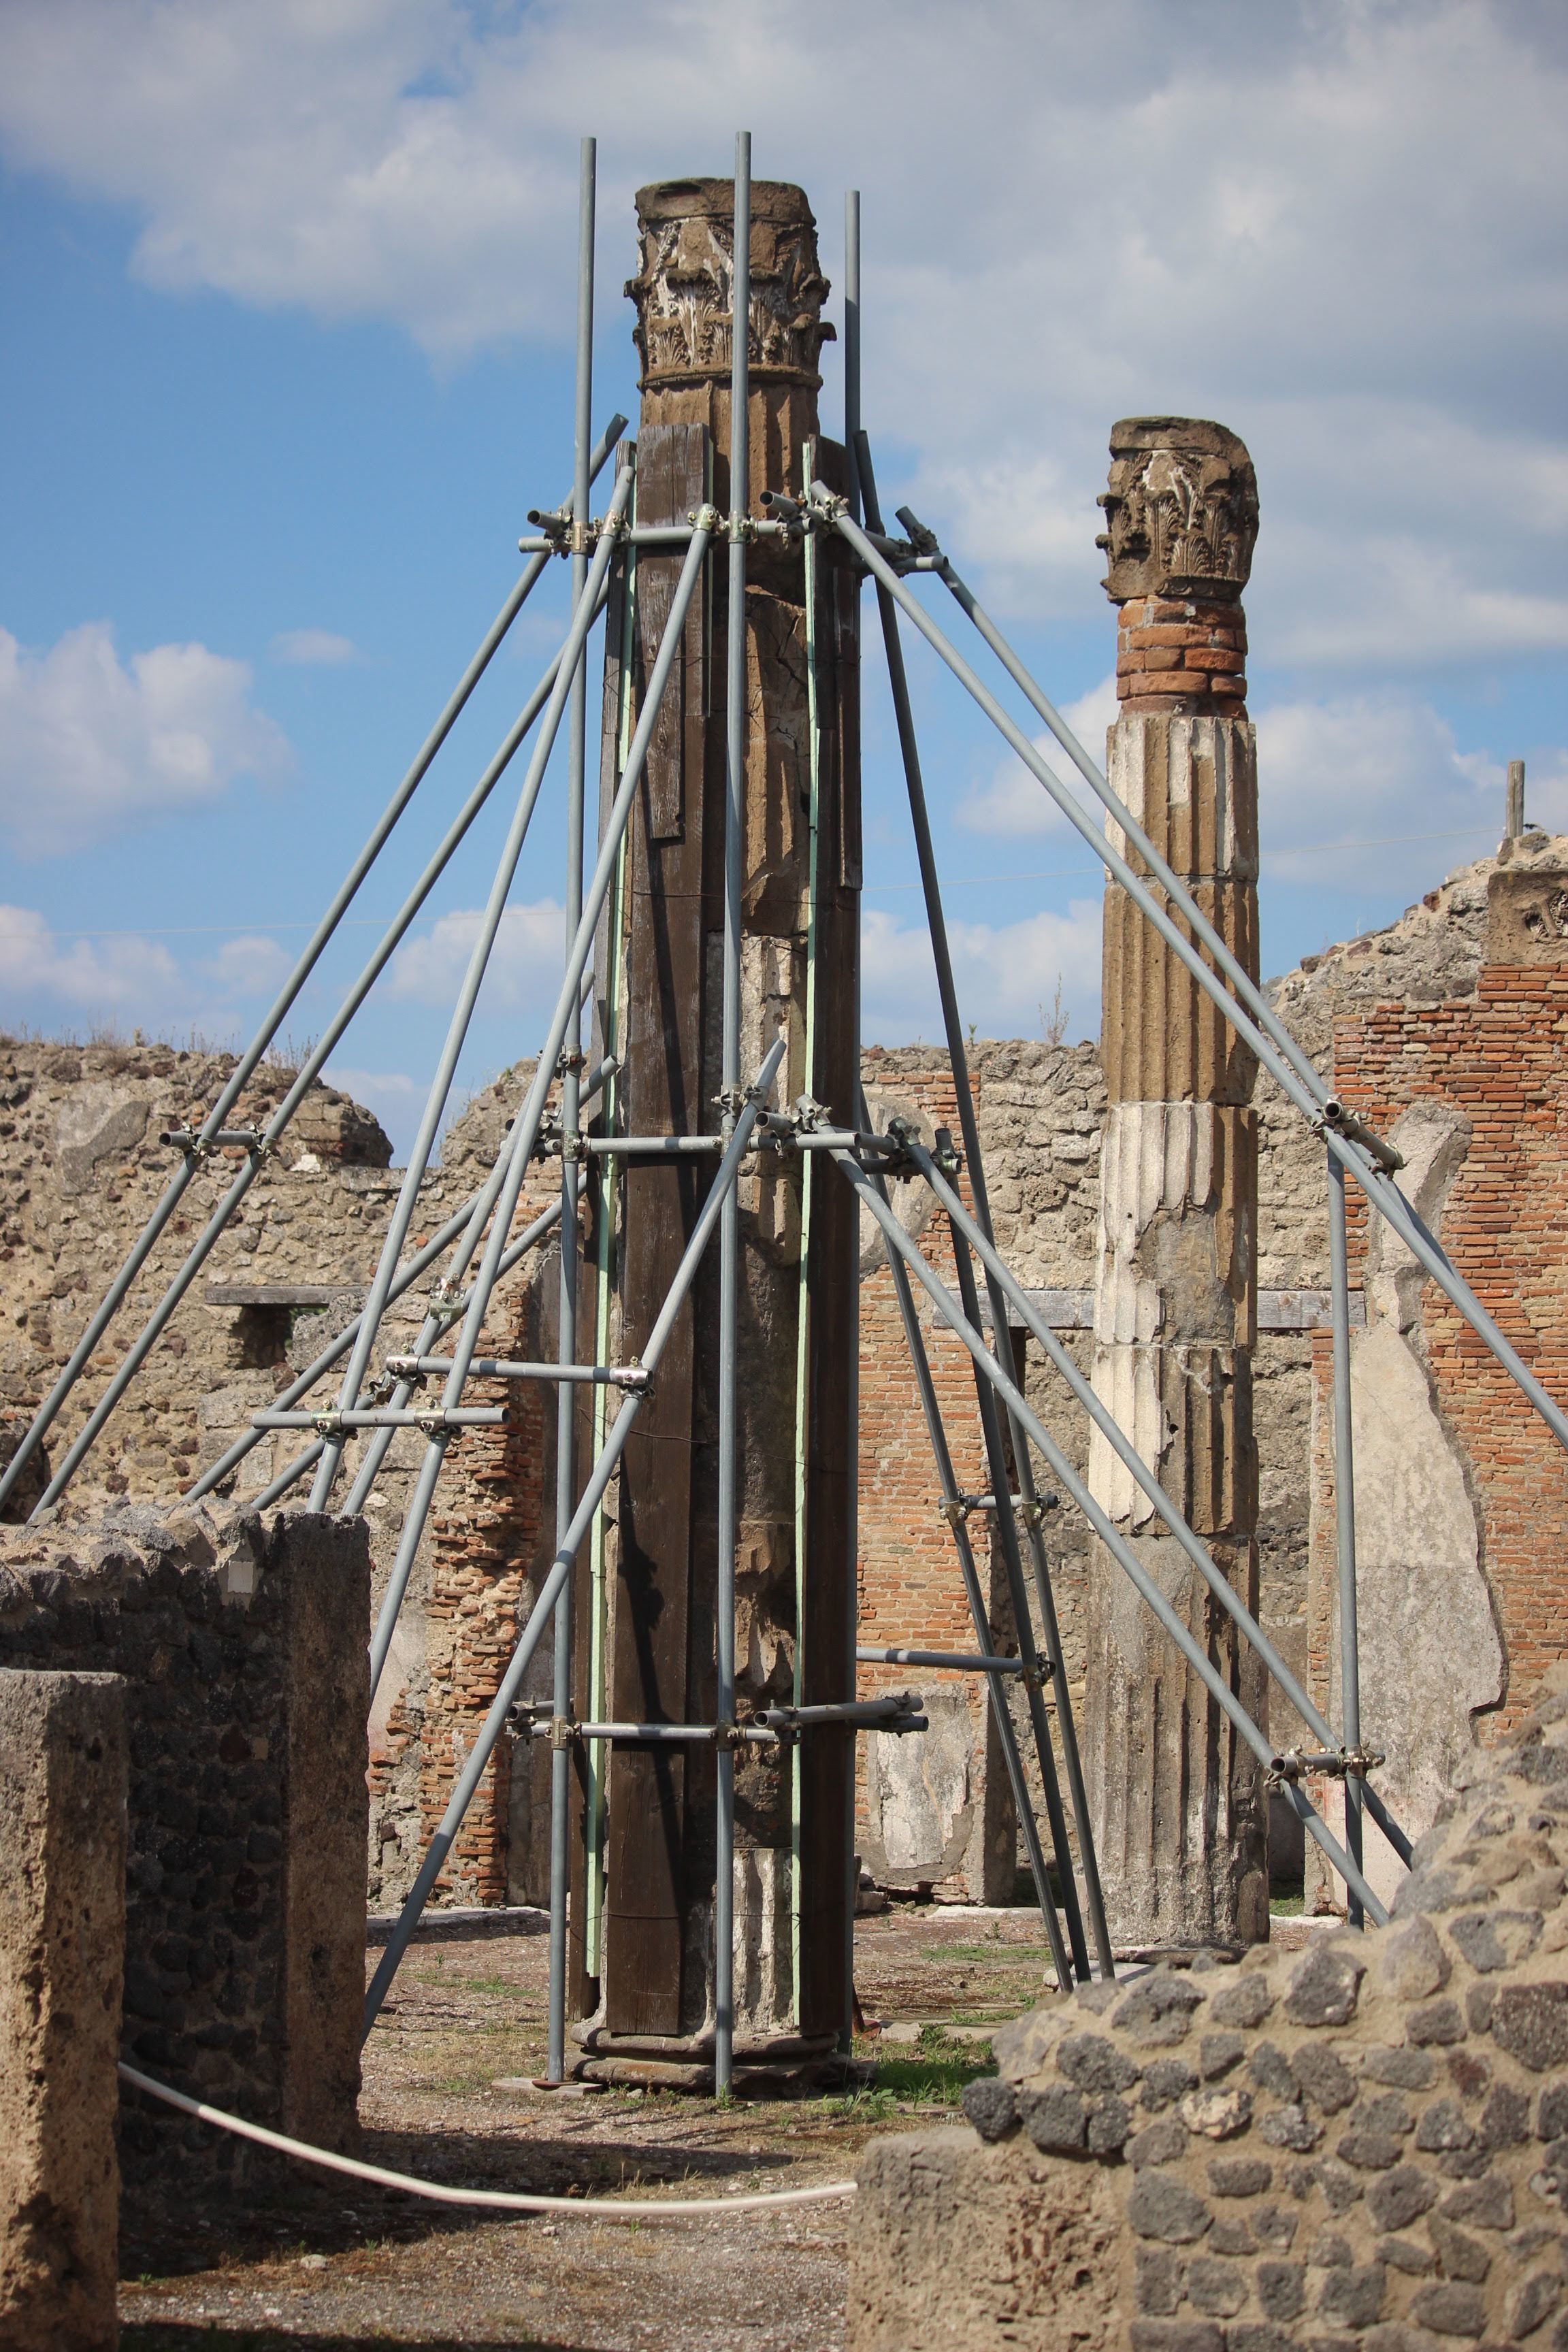
pompeia, viagem, cloud, sky, wood, silo, landscape, gas, building material, building, metal, facade, factory, cylinder, history, industry, chimney, ancient history, rust, historic site, plant, electricity, soil, city, ruins, village, door, machine